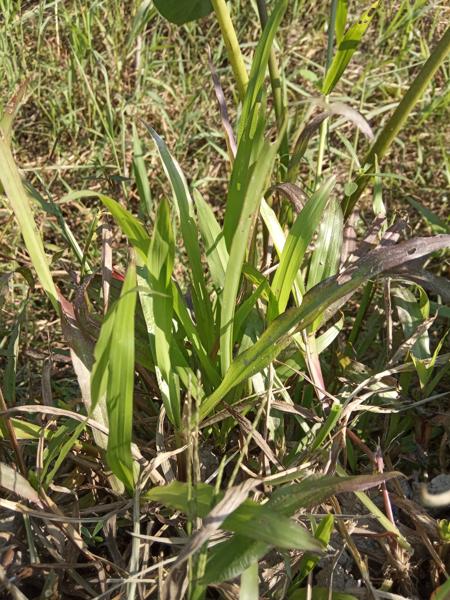
Weed species: Paspalum scrobiculatum